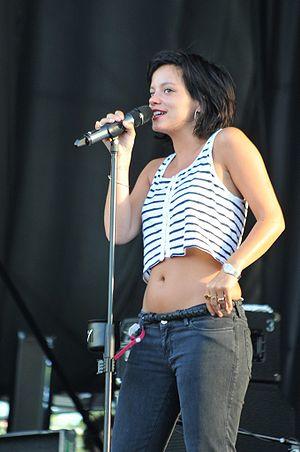
Lily Rose Beatrice Cooper, née Allen, le 2 mai 1985 à Londres, plus connue sous le nom de Lily Allen, est une chanteuse, musicienne, et actrice occasionnelle britannique. Elle est la fille de l'acteur Keith Allen et de la productrice de films Alison Owen. Allen quitte l'école à 15 ans afin d'améliorer ses talents vocaux.